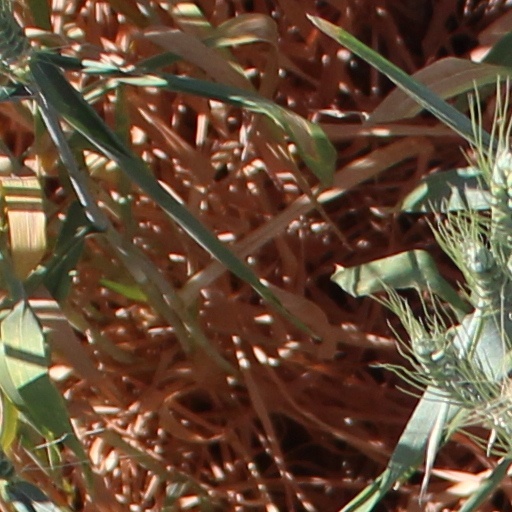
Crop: wheat